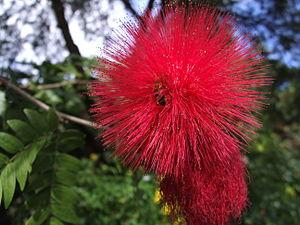
Calliandra est un genre de plantes dicotylédones de la famille des Fabaceae, sous-famille des Mimosoideae, originaire du continent américain, qui comprend environ 170 espèces acceptées.